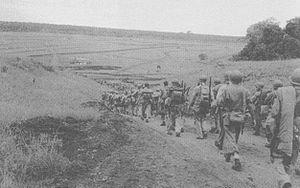
La bataille d'Edson's Ridge se déroule du 12 au 14 septembre 1942 sur l'île de Guadalcanal entre l'Armée impériale japonaise et les forces terrestres alliées au cours de la guerre du Pacifique pendant la Seconde Guerre mondiale. Cette bataille est la deuxième des trois grandes offensives terrestres japonaises pendant la campagne de Guadalcanal.